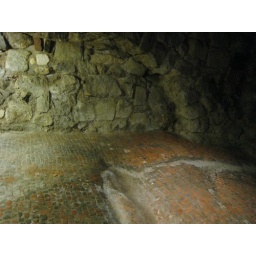
Roman floor of a domestic house from the late 2nd Century in the crypt of All Hallows by the Tower